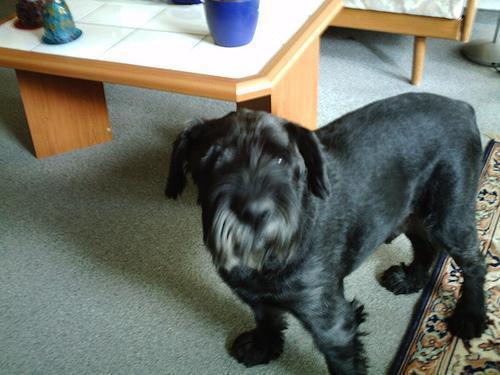
standard_schnauzer